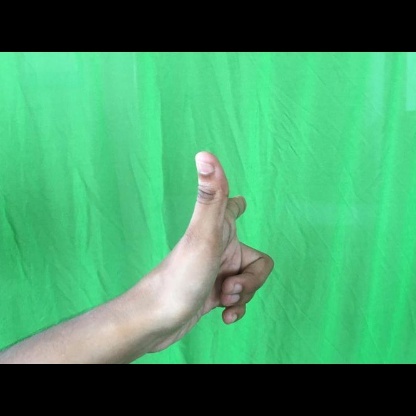
Mudra: Chandrakala